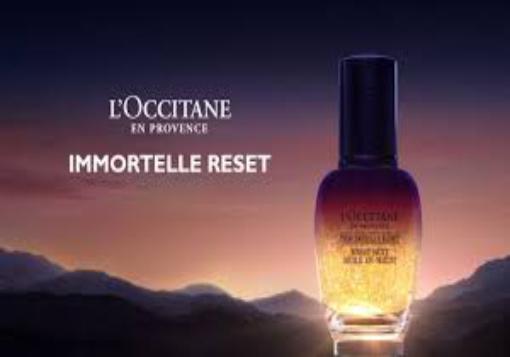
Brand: L'Occitane en Provence
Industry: Necessities